Len Norman (footballer)

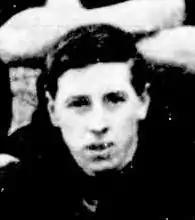

Leonard Tasman Norman (9 October 1885 – 20 October 1944) was an Australian rules footballer who played with Melbourne in the Victorian Football League (VFL).